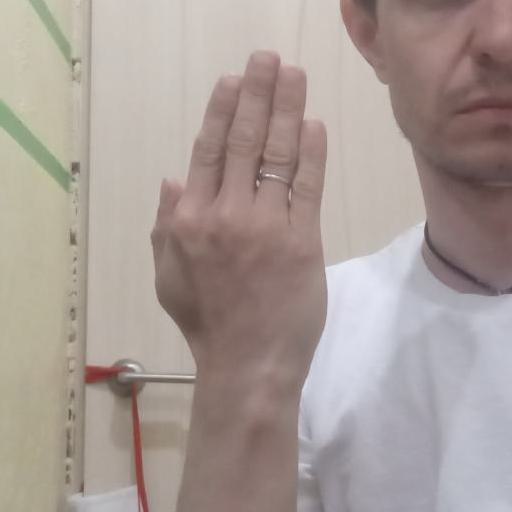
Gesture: stop_inverted